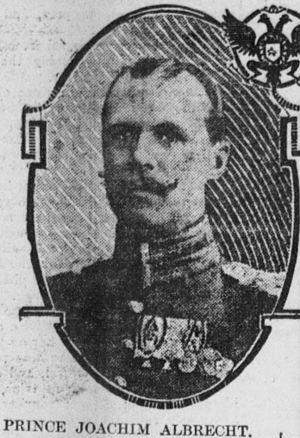
Joachim-Albert de Prusse, né à Hanovre le 27 septembre 1876 et mort le 24 octobre 1939, est un prince allemand de la Maison de Hohenzollern. Il composait et ses valses militaires sont encore jouées.